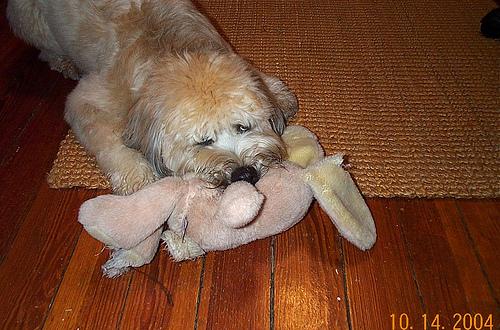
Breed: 235-n000090-soft_coated_wheaten_terrier